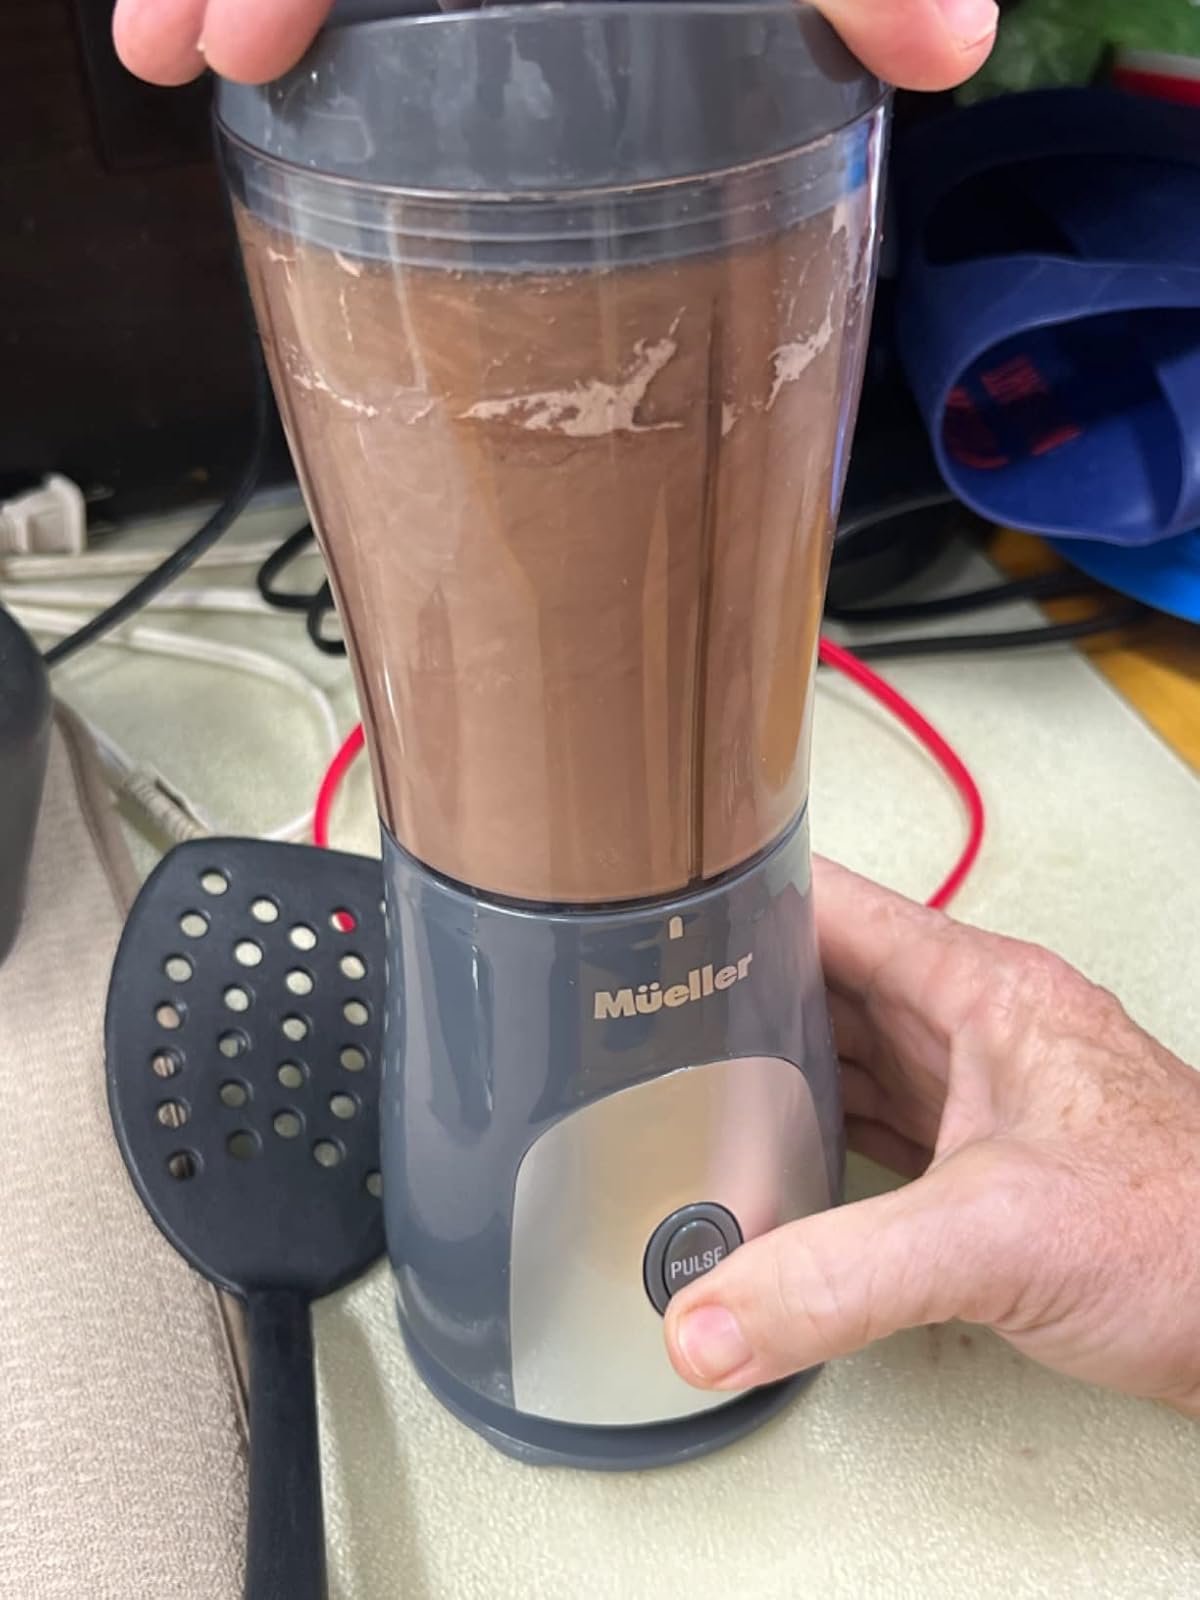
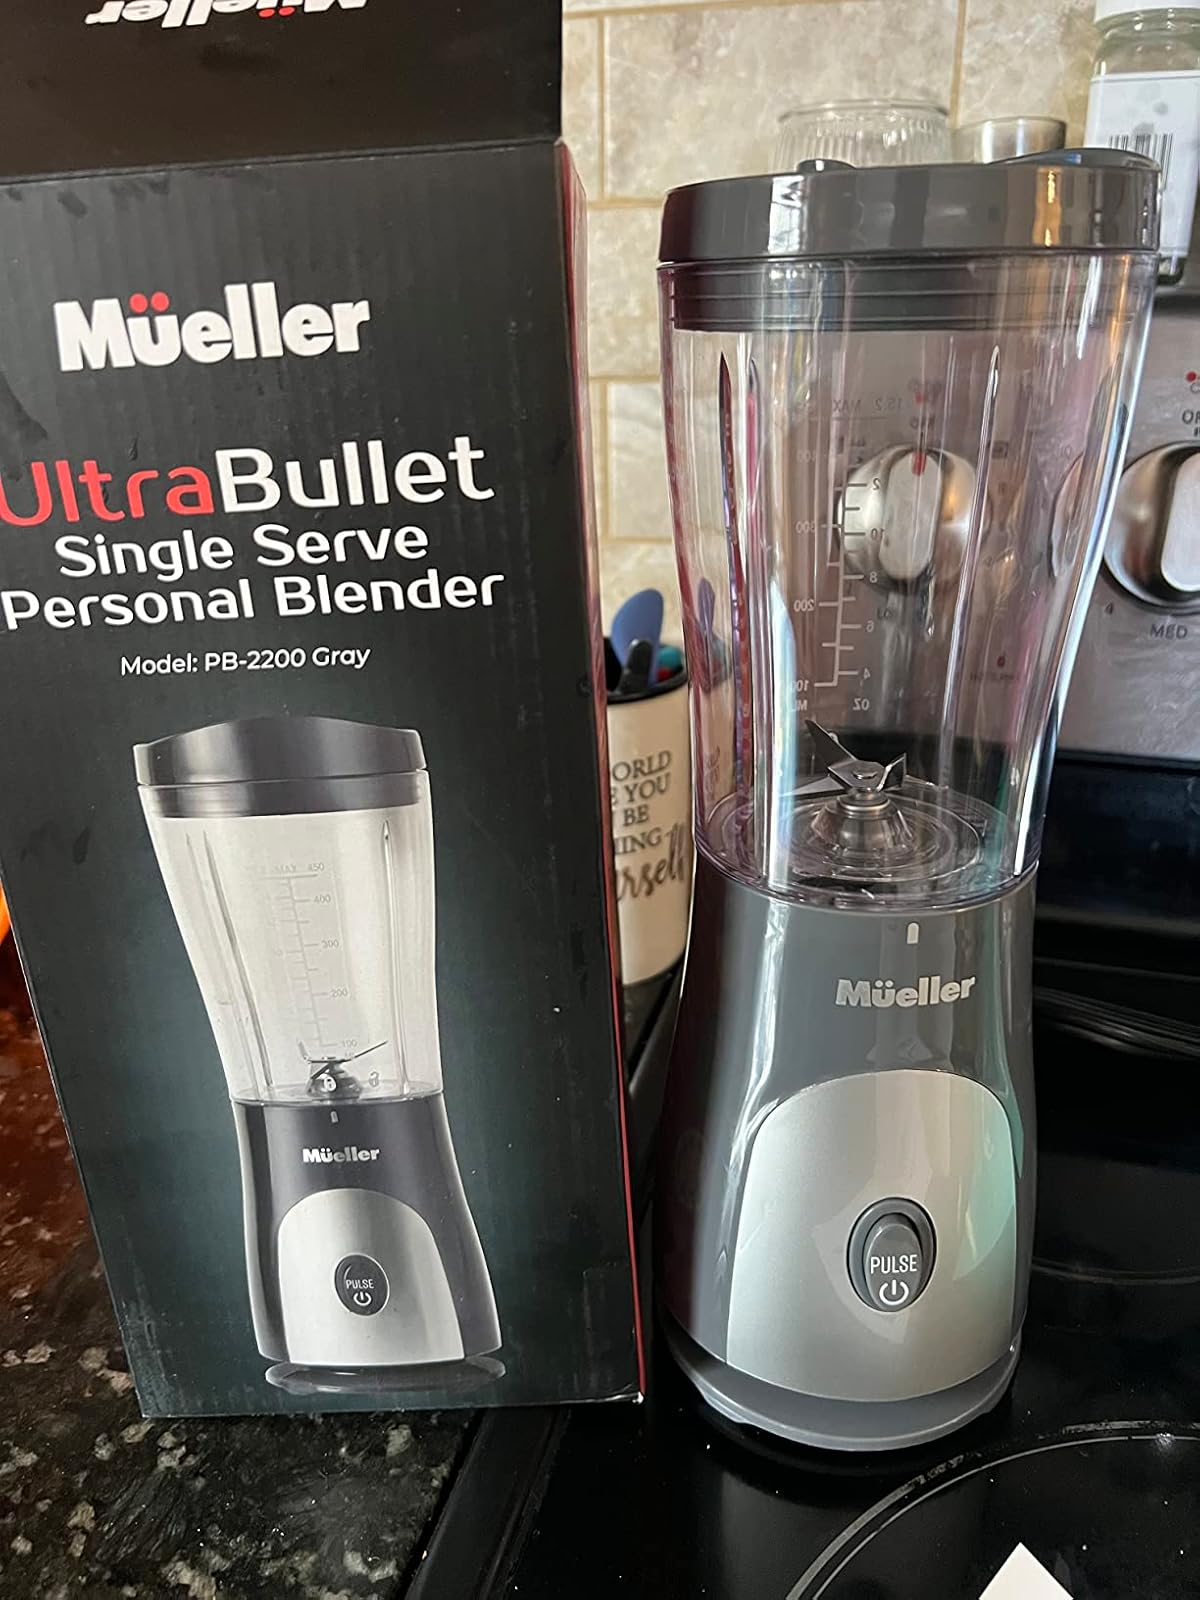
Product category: items_blender
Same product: yes